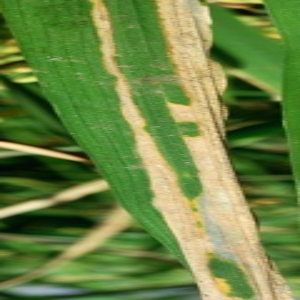
Disease: Bacterialblight